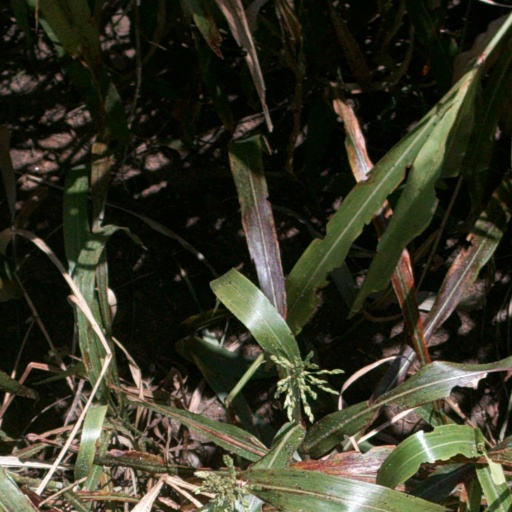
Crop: sorghum